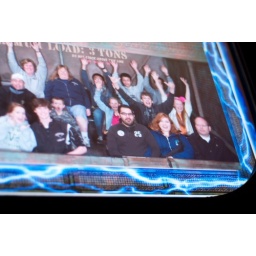
Tiarra and Jorge in the Tower of Terror ride. Not included: Jorge shrieking like the girl sitting behind him.